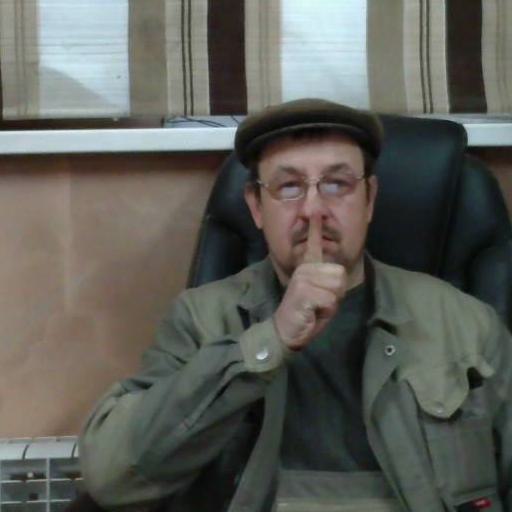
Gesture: mute